Easter

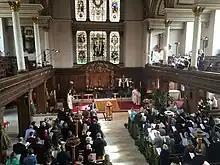
Christian worshippers attend an Easter Sunday church service at St James's Church, Piccadilly, London. The cross in the chancel is draped with a white shroud, symbolizing the resurrection.

The Easter festival is kept in many different ways among Western Christians. The traditional, liturgical observation of Easter, as practised among Roman Catholics, Lutherans, and some Anglicans begins on the night of Holy Saturday with the Easter Vigil which follows an ancient liturgy involving symbols of light, candles and water and numerous readings from the Old and New Testament.